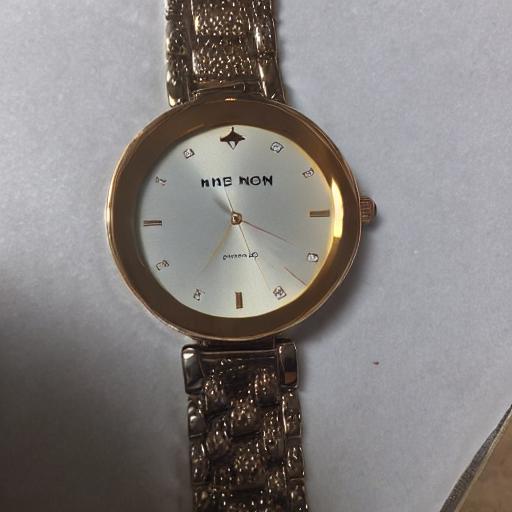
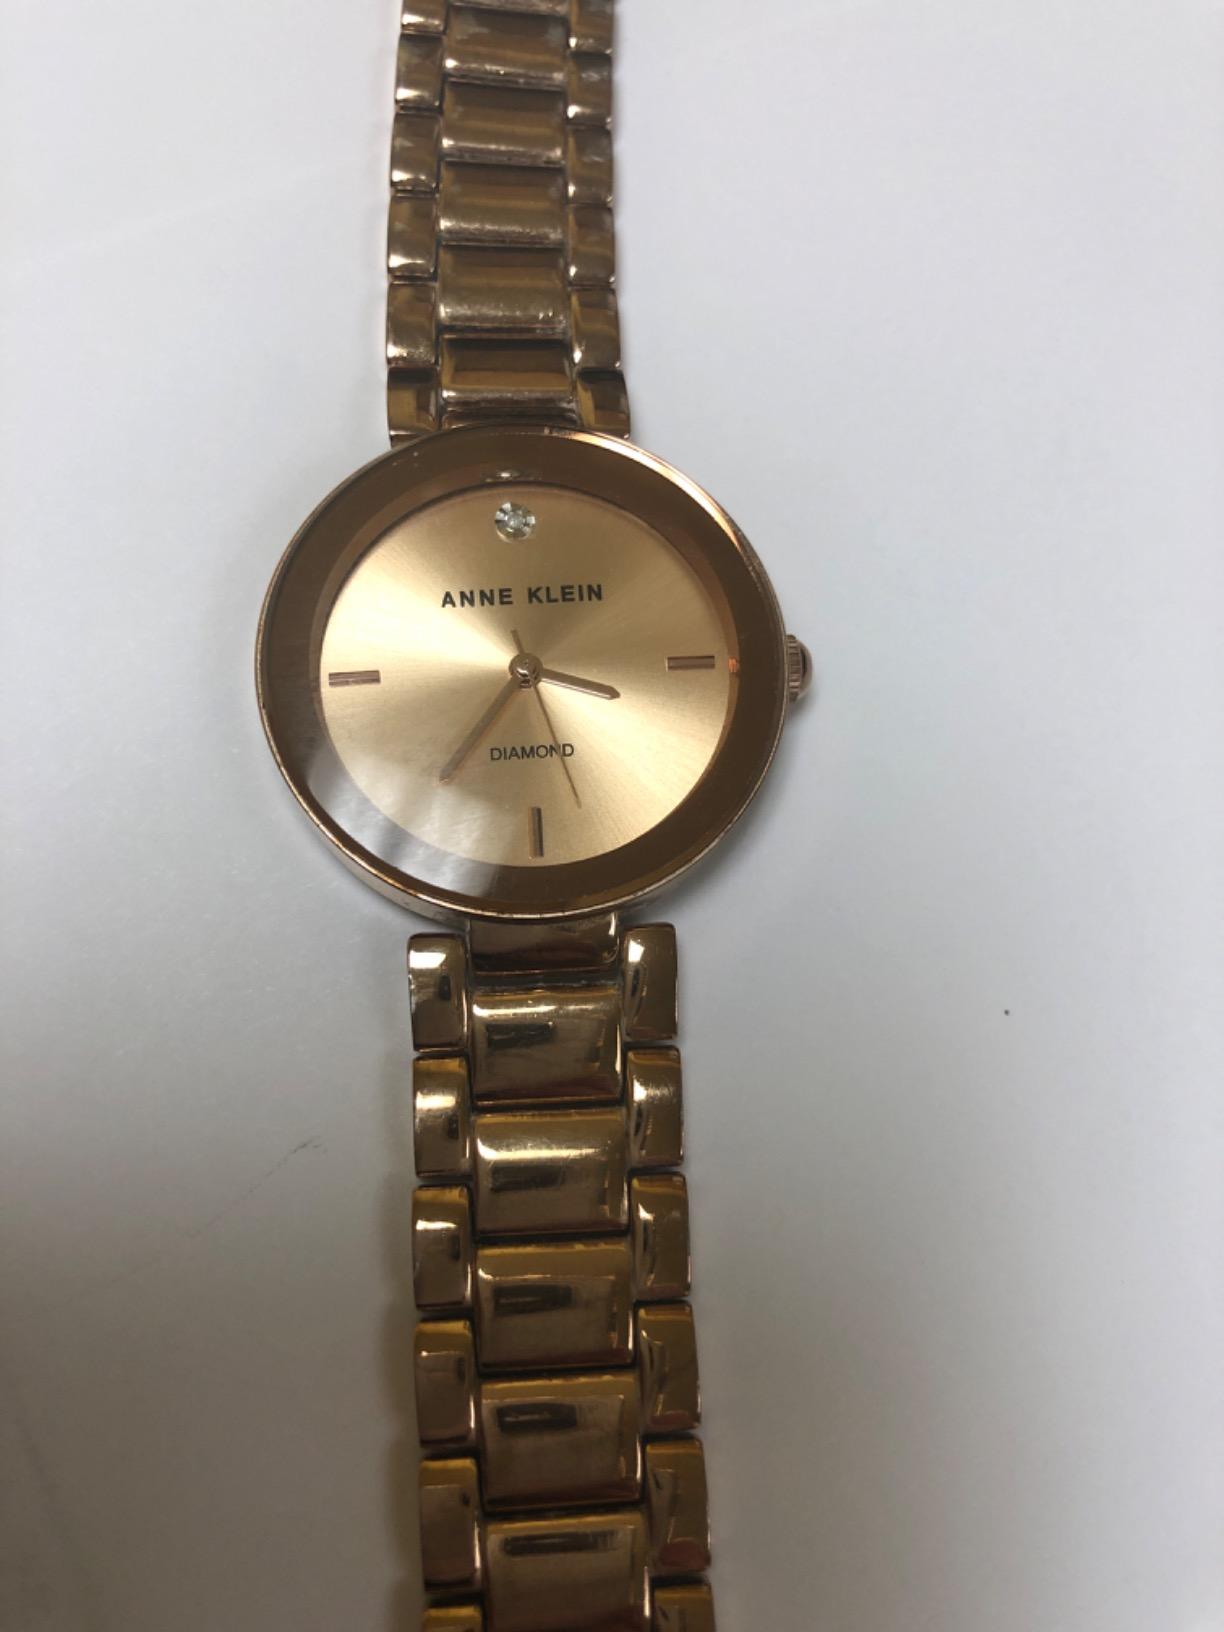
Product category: accessories_watch
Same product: no